R/place

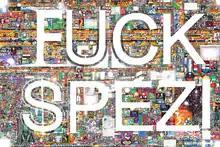
Reddit users collaborating to protest spez (Reddit's CEO) during the final hours of the 2023 experiment due to the 2023 Reddit API controversy

The canvas was expanded six times, and the project concluded on July 25, 2023. During the final hours, users were limited to placing greyscale-colored tiles. Users coordinated to spell out "FUCK SPEZ!" in giant white letters in the centre of the board as part of the protest. The entire canvas was eventually filled with white space by the end of the project.